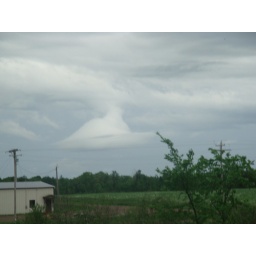
Bellshaped wall cloud in the eastern sky